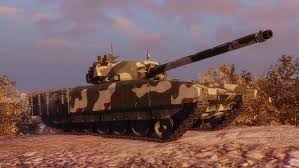
Label: Tank